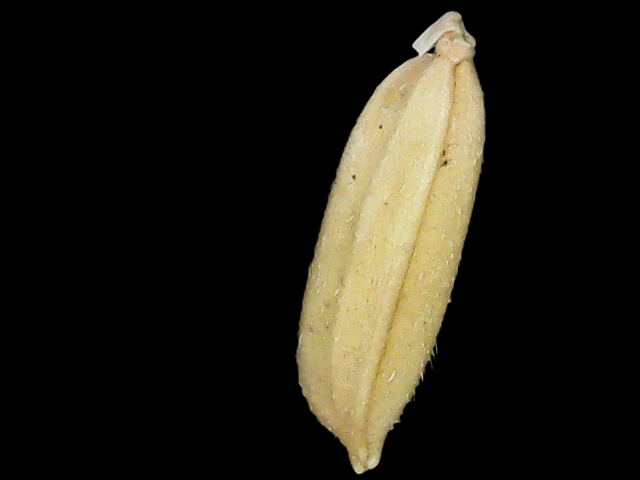
Rice variety: Bd30